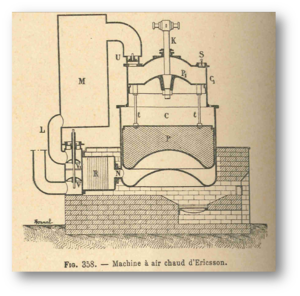
Gravure d'un moteur Ericsson M1851 avec ""régénérateur"" type Stirling. Source Machines à vapeur et machines thermiques diverses / par J. Dejust 1899"
Le moteur Ericsson est un moteur à apports de chaleur externe, moteur à combustion externe ou d'ancienne appellation moteur à air chaud, fonctionne entre deux sources de chaleur externes au moteur par l'intermédiaire d'échangeurs. Il utilise des soupapes pour contrôler l'écoulement du fluide de travail entre deux chambres, une de compression et l'autre de détente.
Le moteur Stirling est un moteur à combustion externe et à fluide de travail en cycle fermé. Le fluide est un gaz soumis à un cycle comprenant quatre phases : chauffage isochore, détente isotherme, refroidissement isochore, enfin compression isotherme.